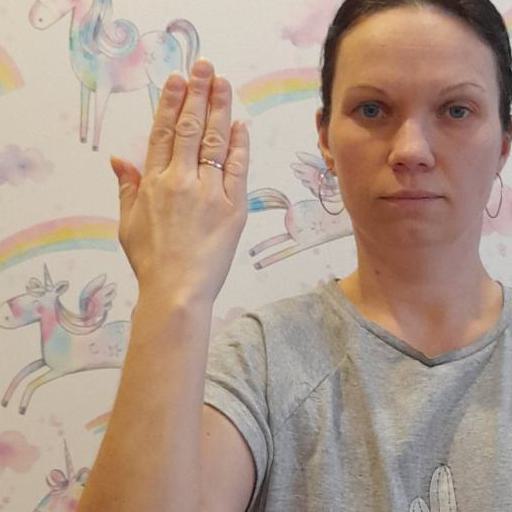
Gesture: stop_inverted